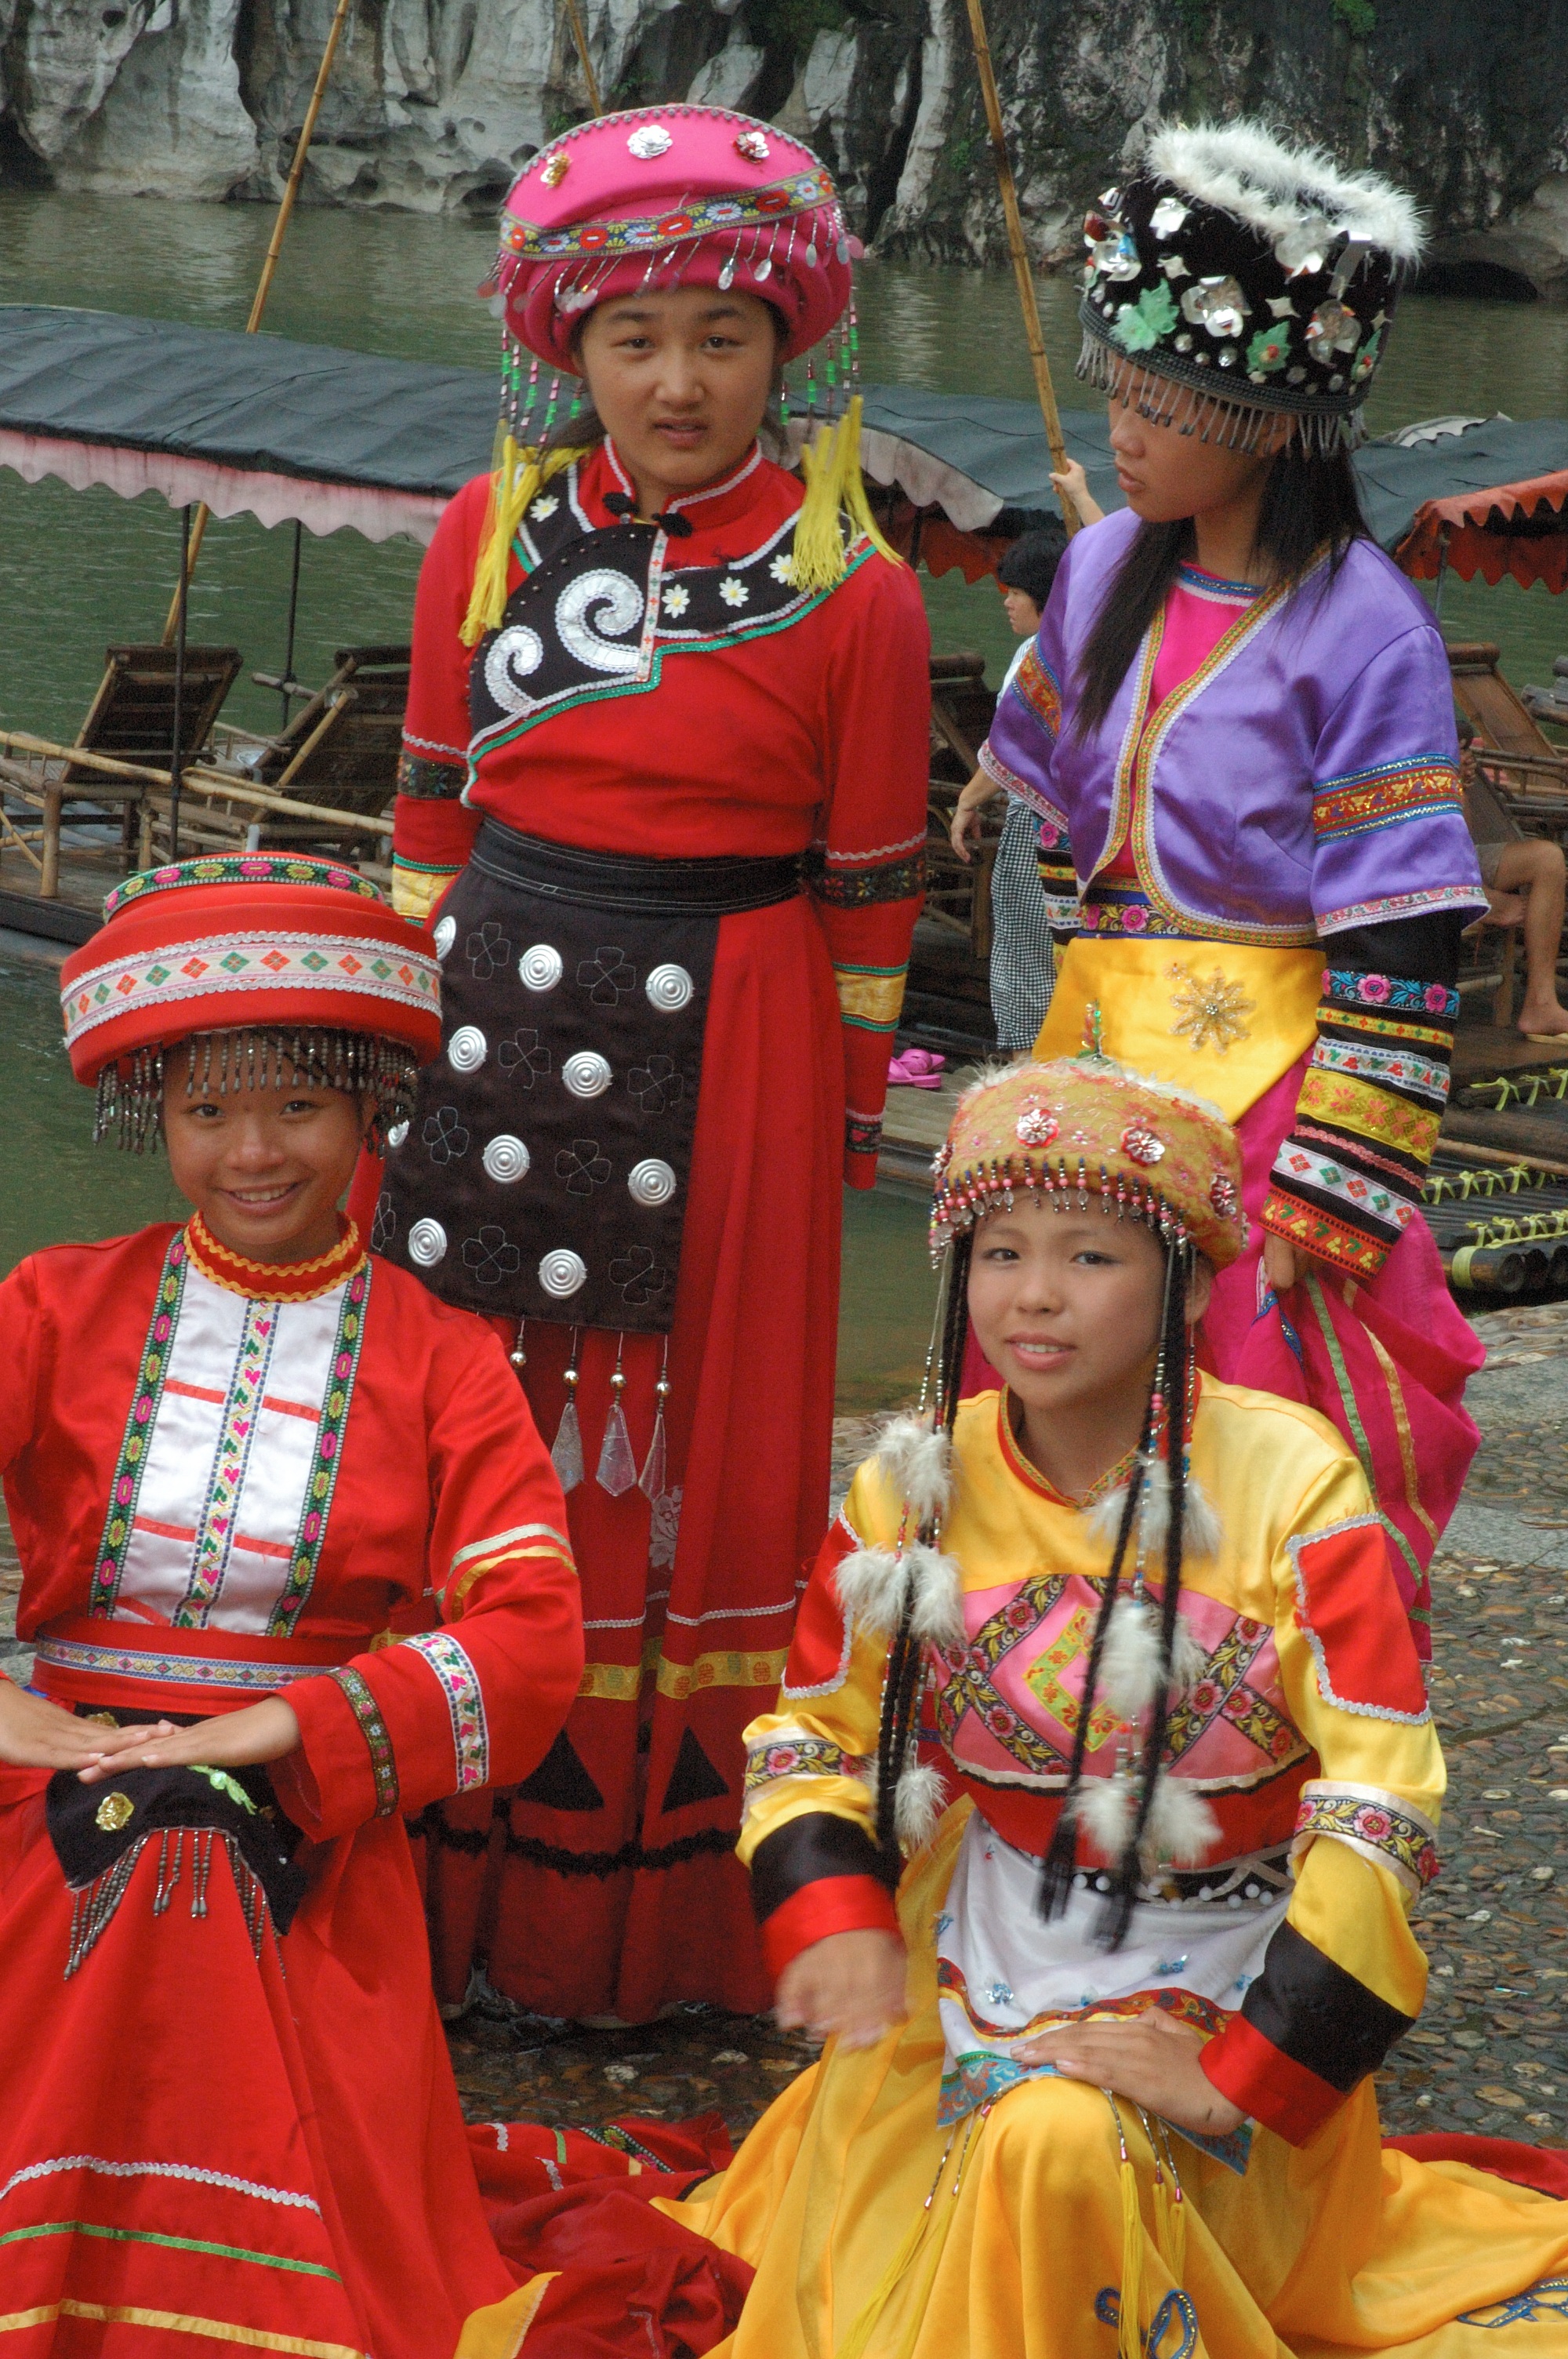
people, travel, carnival, asia, festival, women, culture, event, tradition, china, entertainment, traditional clothes, performing arts, folk dance